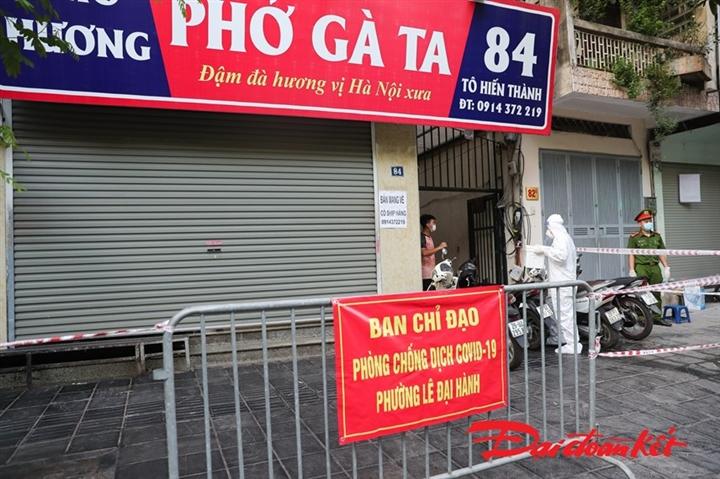
có một tấm băng rôn màu đỏ xuất hiện ở trên hàng rào